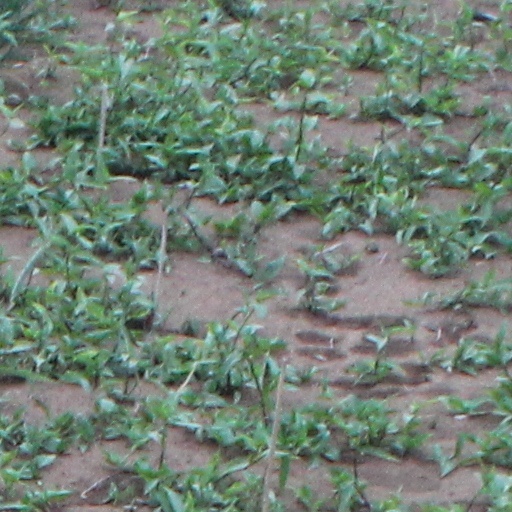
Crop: wheat